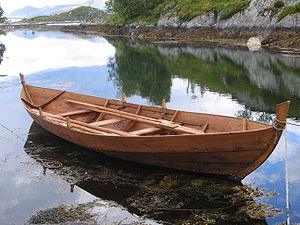
Færing (båd)
Færing udstillet ved Herøy kystmuseum i Norge.
Færing er en åben robåd med to par årer. Det findes færinger af alle robådstyper fra Rogaland til Finnmark. De fleste er spidse i begge ender, men færinger med agterspil findes også.